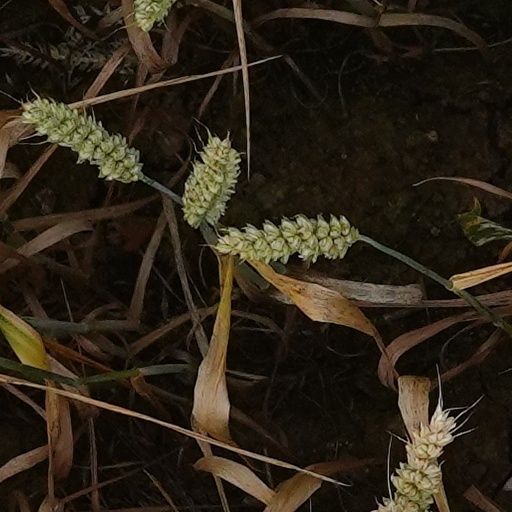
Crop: wheat